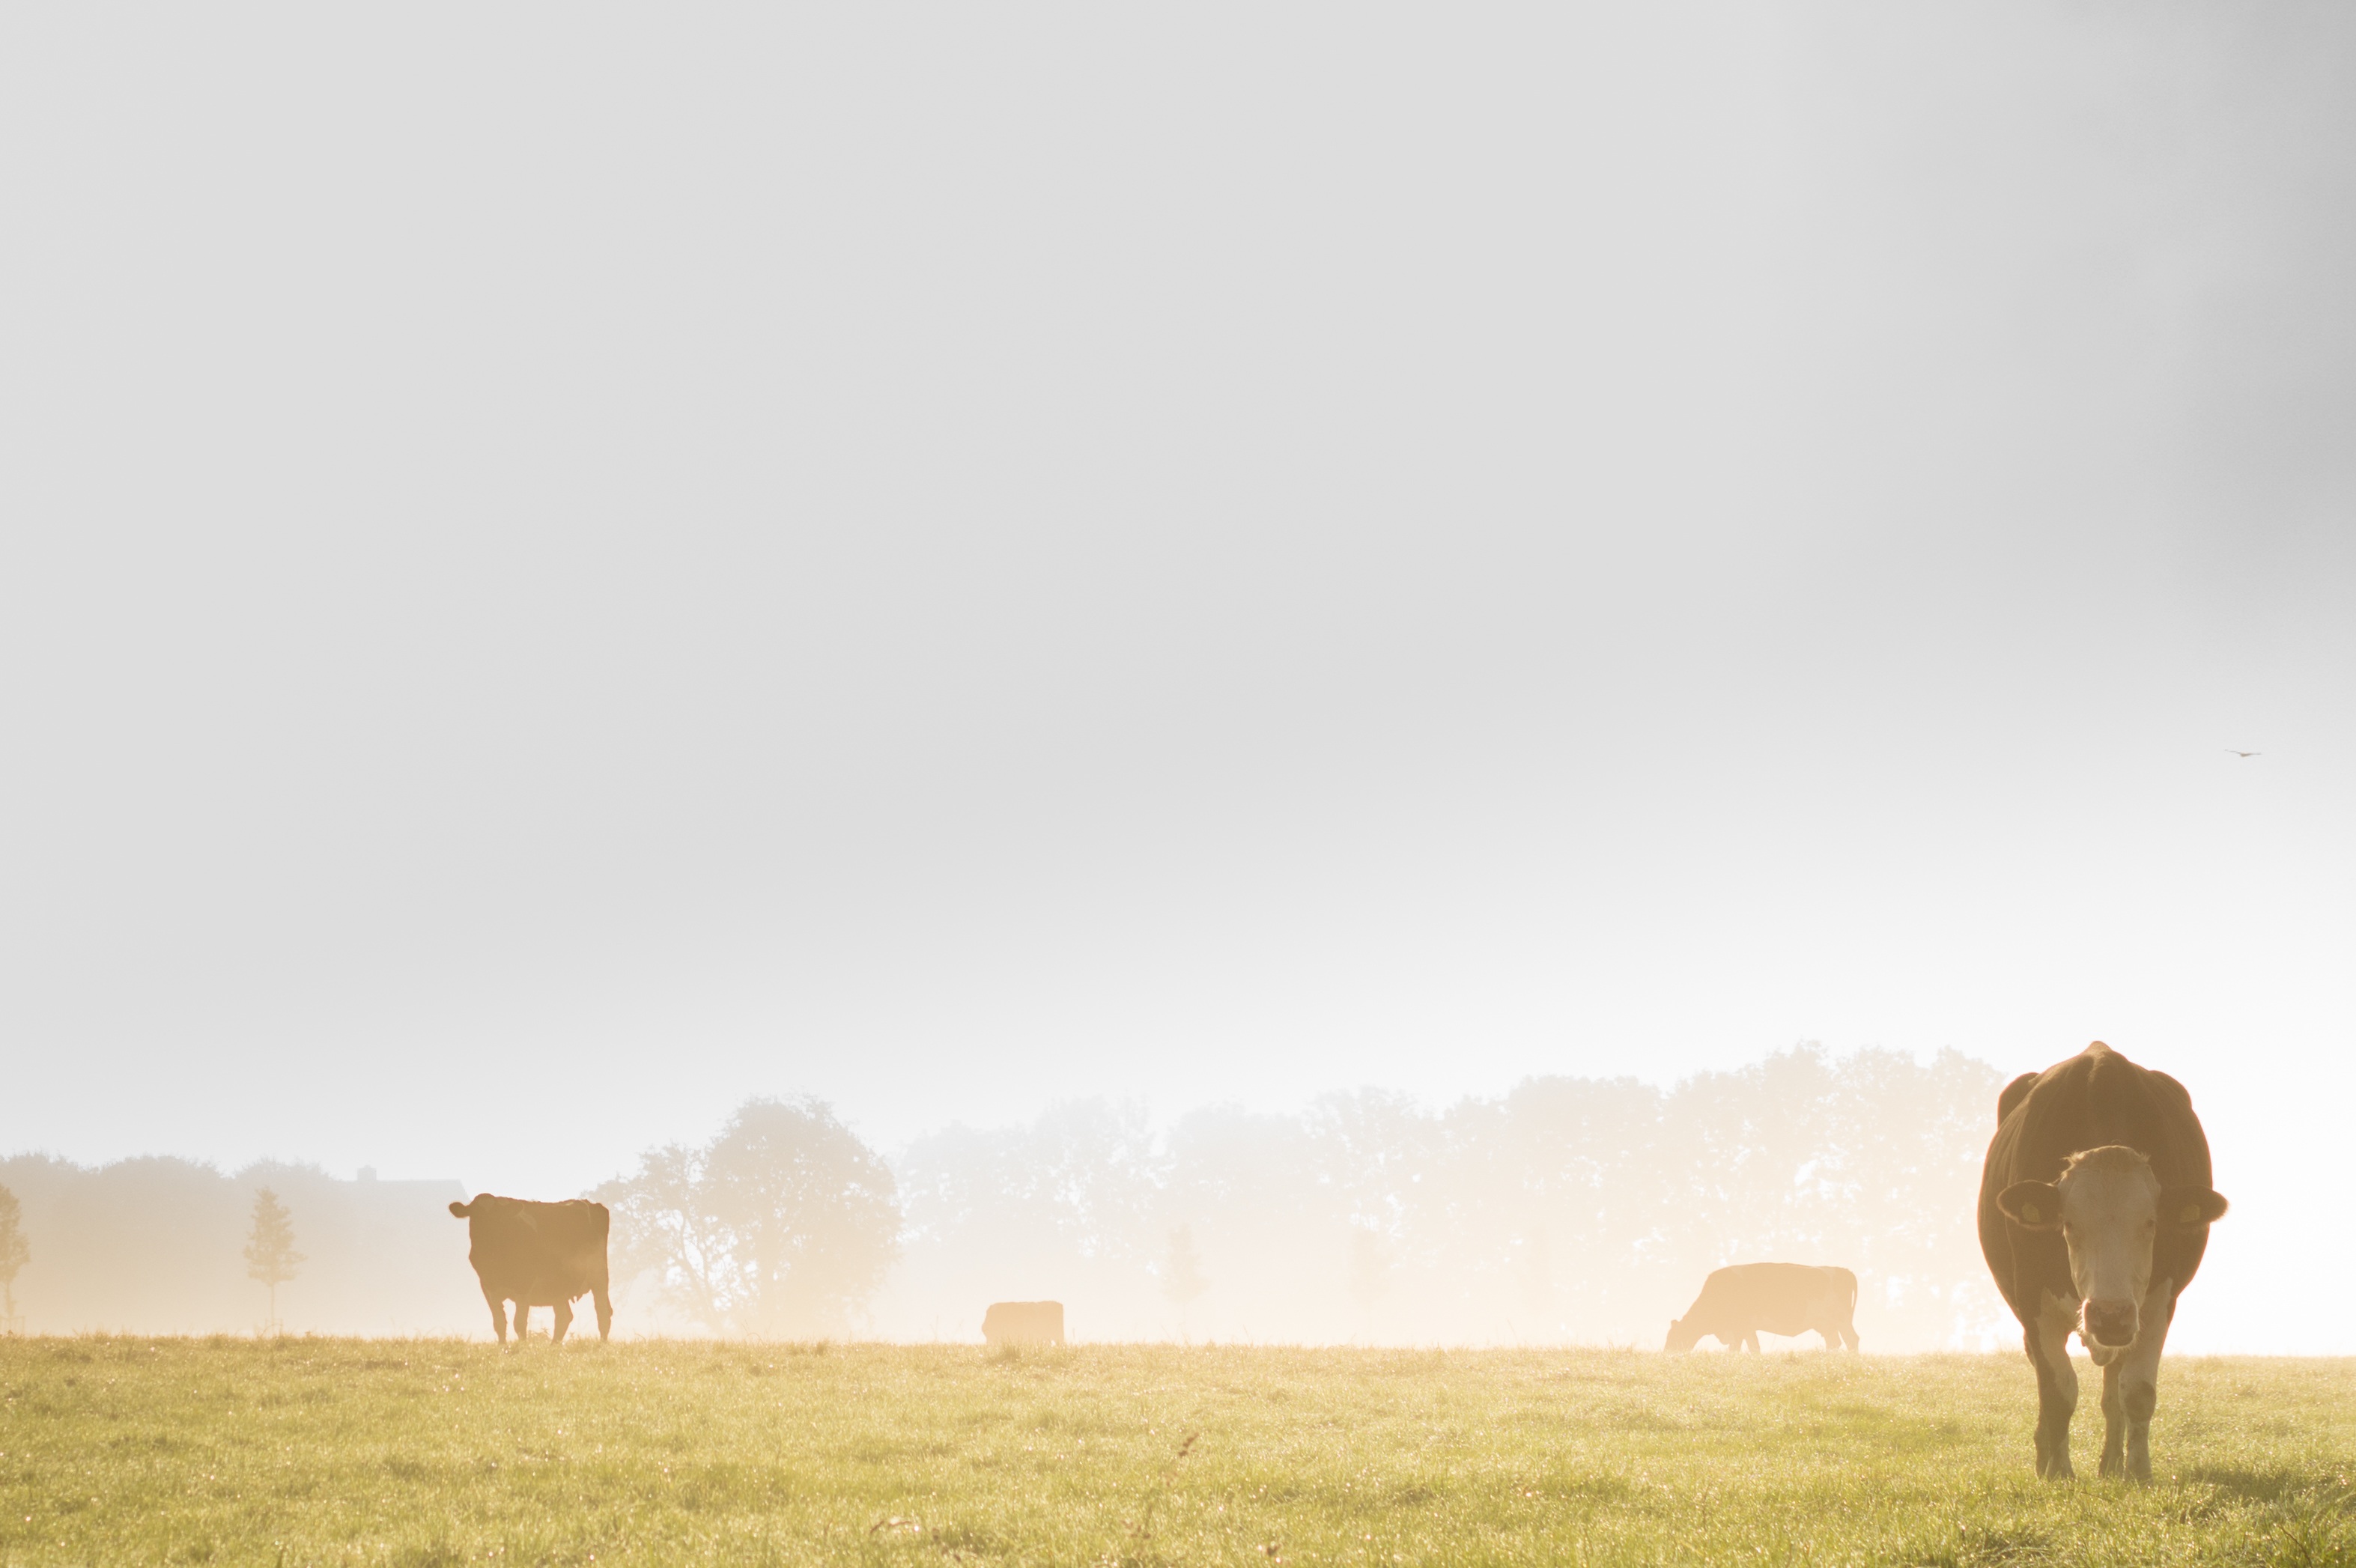
landscape, nature, grass, fog, sunrise, mist, field, farm, prairie, countryside, morning, animal, rural, cattle, pasture, livestock, agriculture, savanna, plain, cows, grassland, atmospheric phenomenon